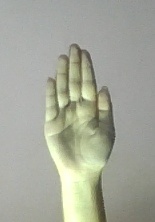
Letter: seen